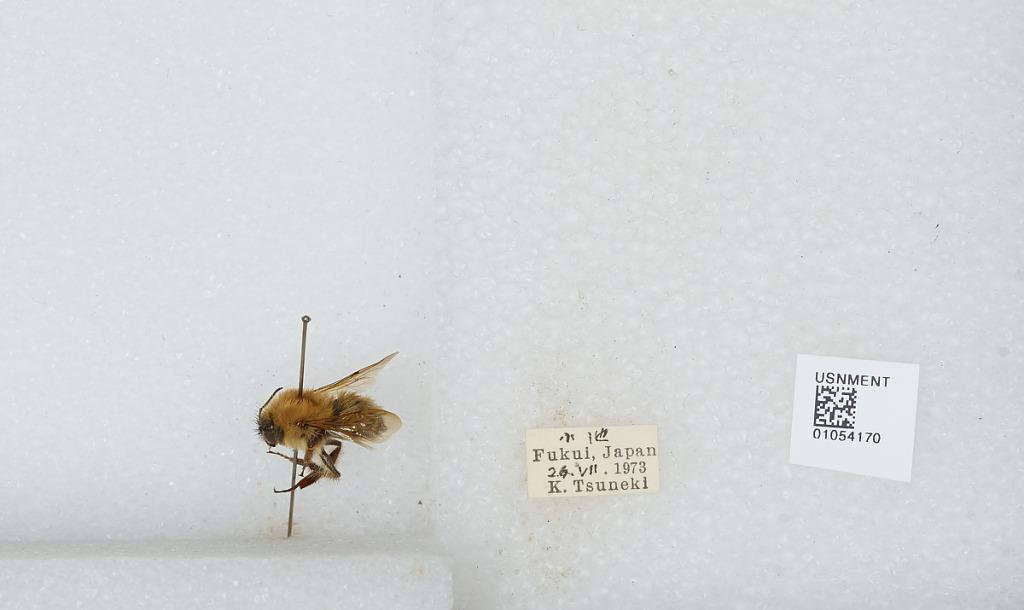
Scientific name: Bombus sp.
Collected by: K. Tsuneki
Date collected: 1973-7-26
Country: Japan
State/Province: Fukui